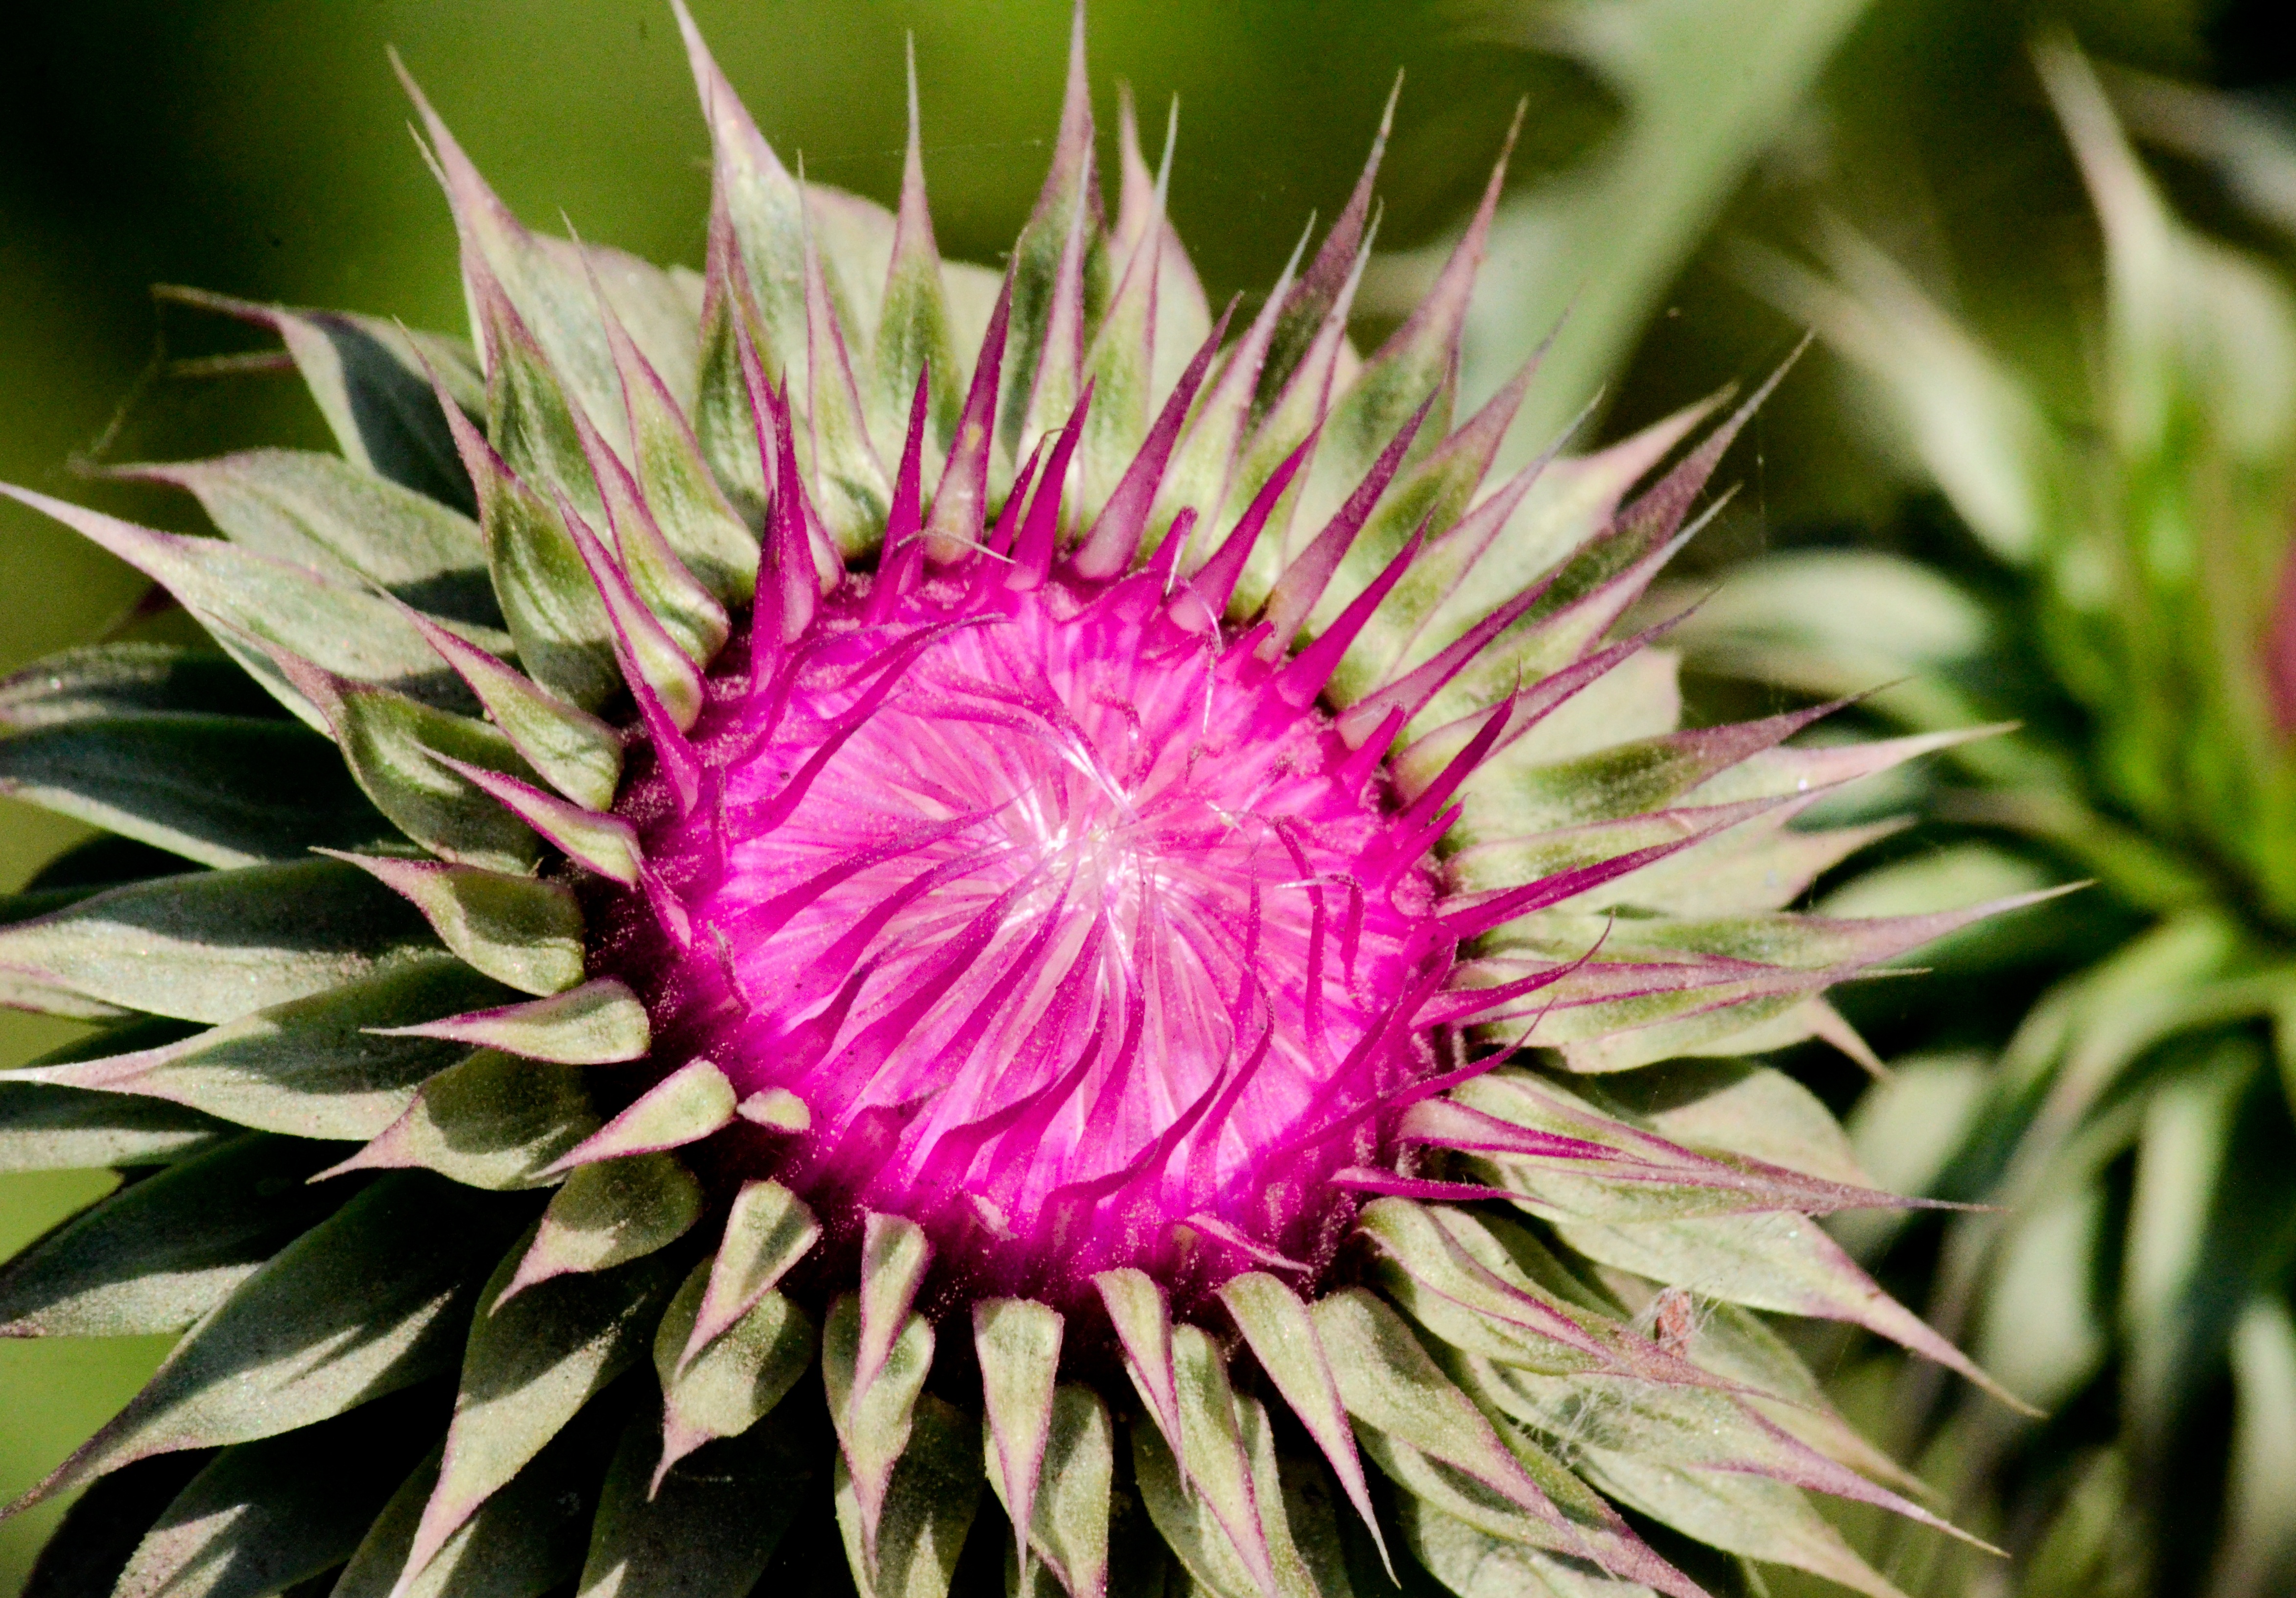
nature, prickly, plant, flower, petal, botany, flora, flowers, close up, thistle, beauty, skewer, macro photography, flowering plant, daisy family, cactus flower, thistle flower, spina, texture thorns, land plant